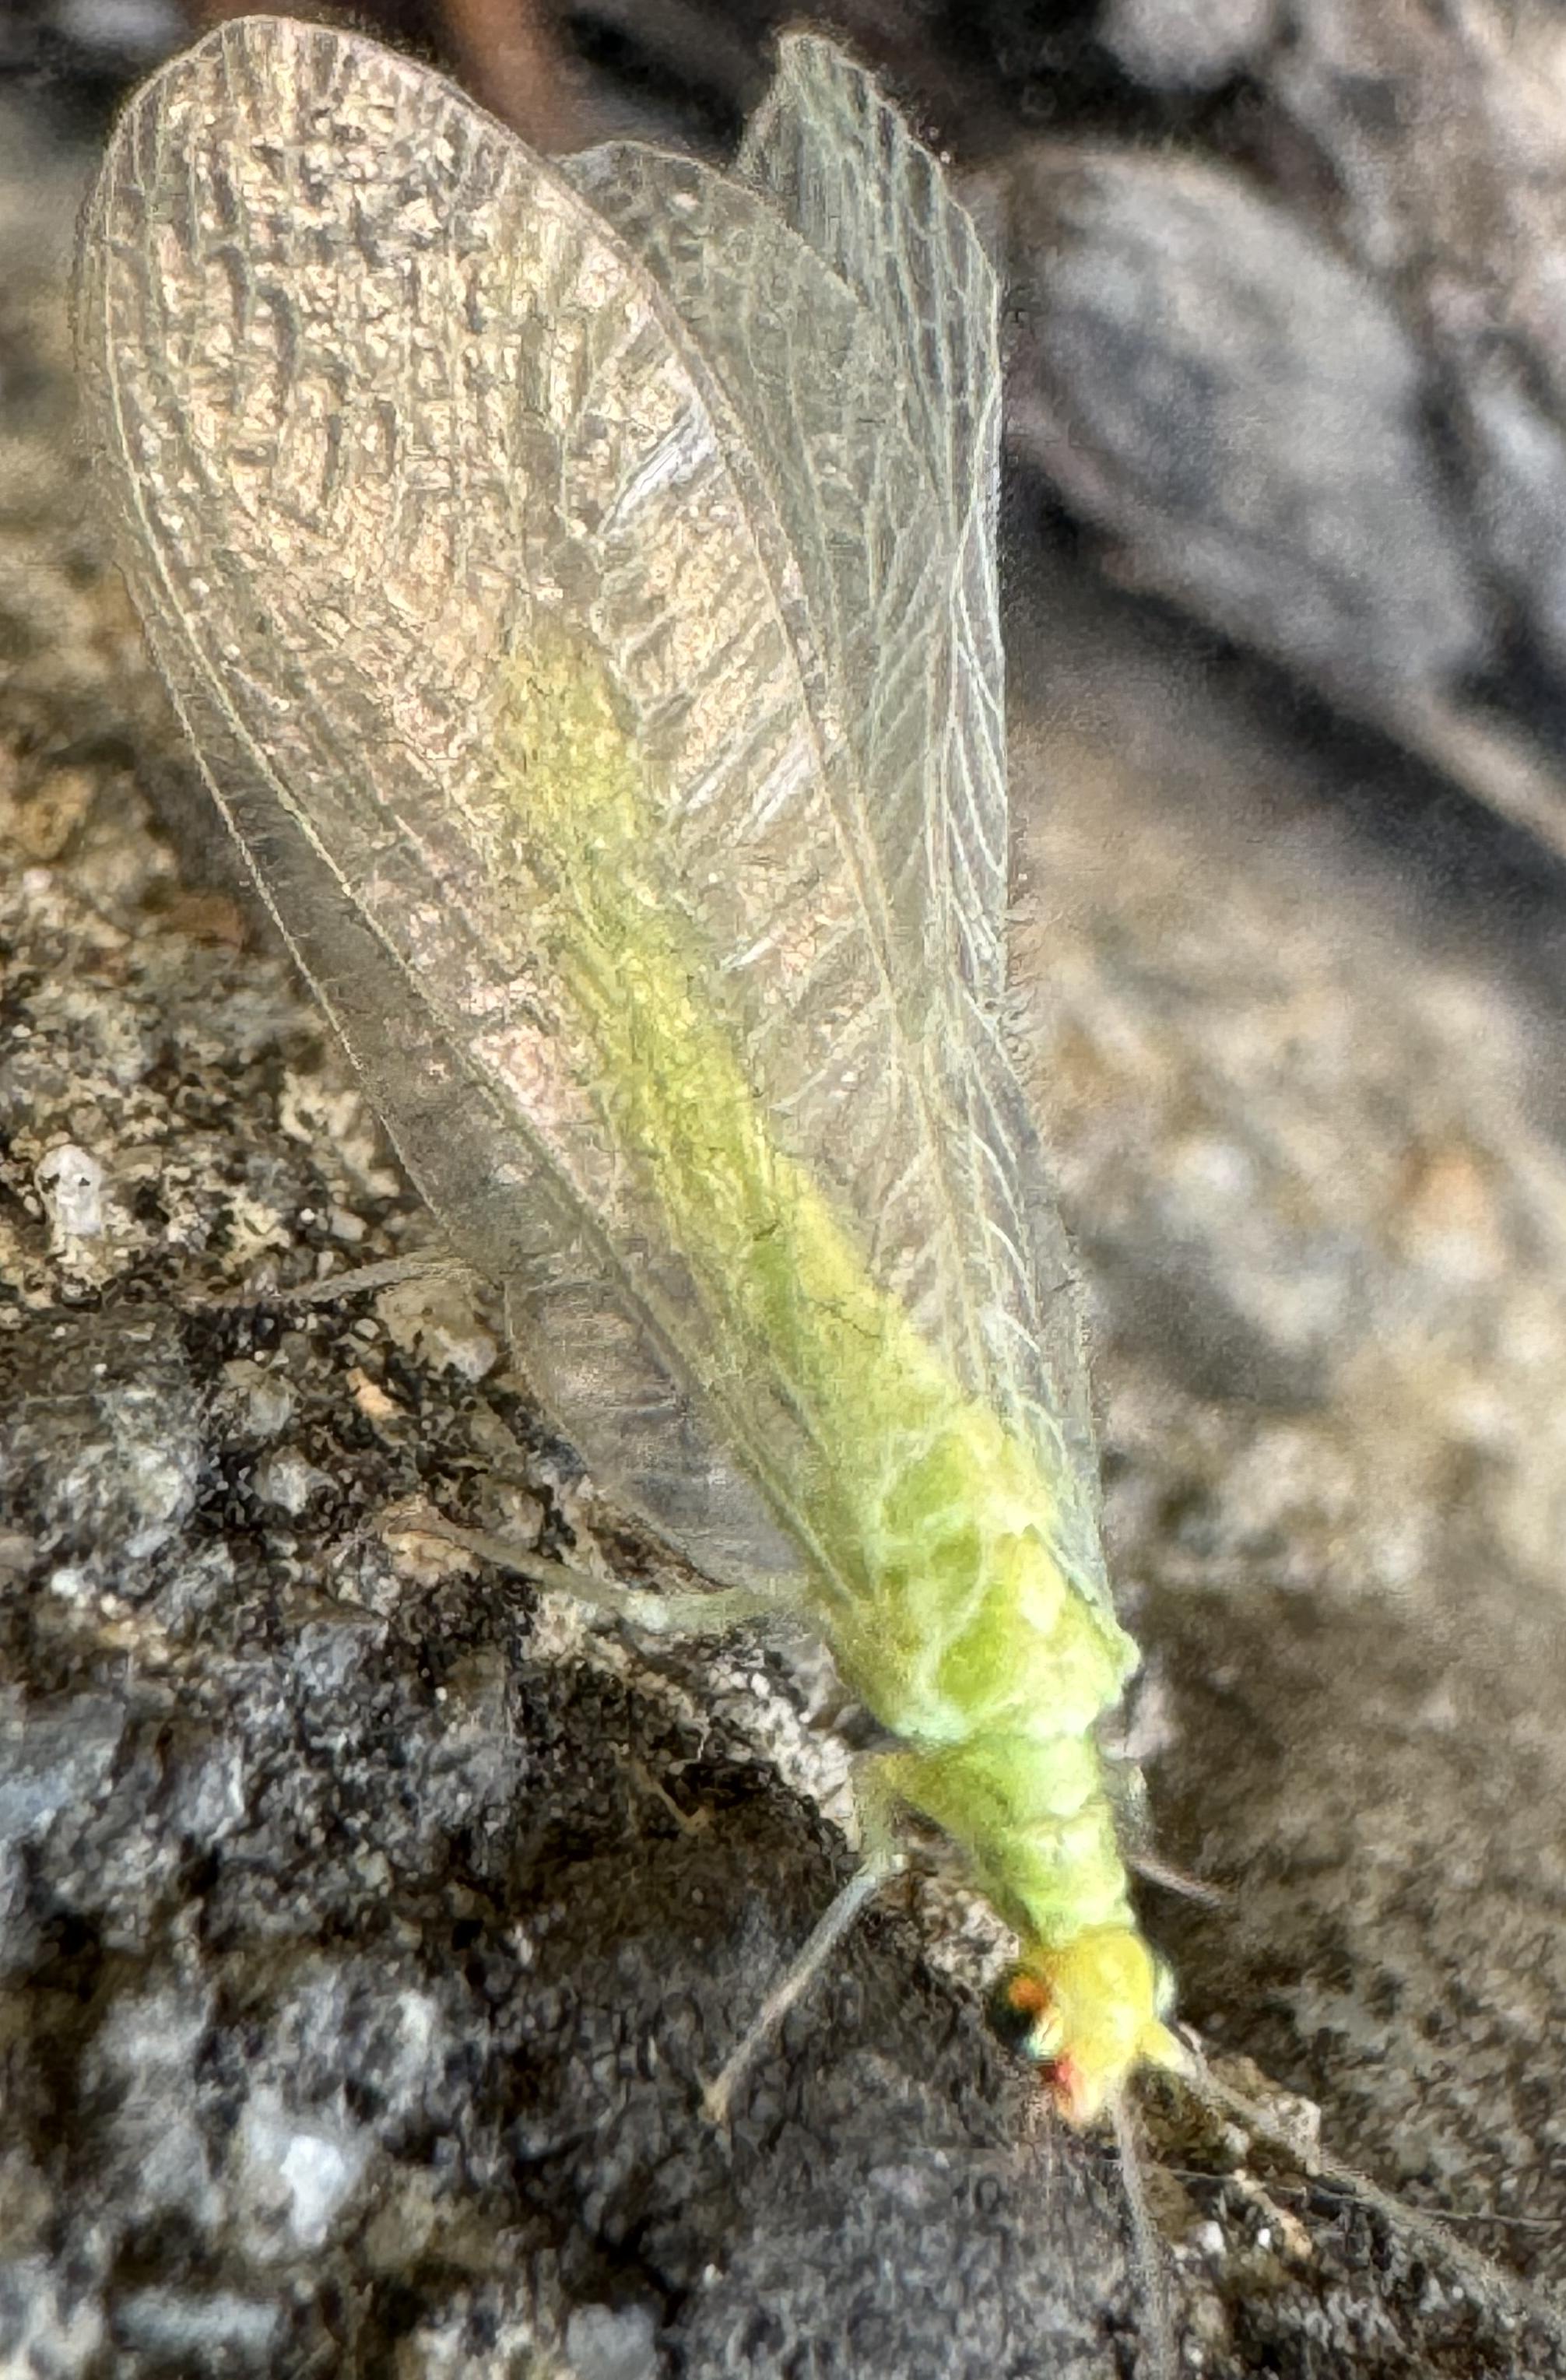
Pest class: predators